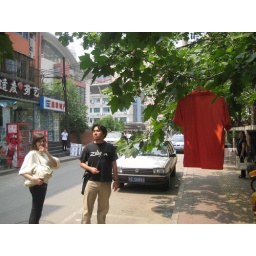
an orange shirt hanging in a tree and two friends